Sălaj County

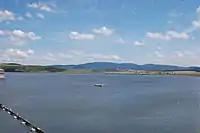
Vârșolț Reservoir

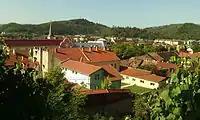
Șimleu Silvaniei

Hydrographic network of the county has a length of 1,263.7 km, of which the Someș is 95 km within the county, Almaș 68 km, Agrij 48 km, Crasna 71 km, Barcău 54 km. Water covers 57.8 km, representing 1.5% of the county area.